227th Infantry Brigade (United Kingdom)

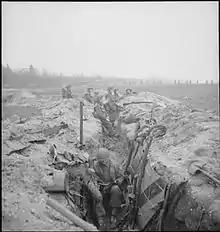
Men of the 2nd Battalion, Argyll and Sutherland Highlanders in captured German trenches, 8 February 1945.

In the opening of Operation VERITABLE (8 February 1945), 15th (Scottish), operating as part of Lieutenant-General Brian Horrocks' XXX Corps, had the task of breaching the northern extension of the Siegfried Line, consisting of anti-tank ditches, minefields, concrete emplacements and barbed-wire entanglements, and then seizing the key ground around Cleve. The division led with 46th (Highland) Brigade on the right and 227th (Highland) on the left. The opening phase went well, the troops having more difficulties with mud and mines than with the enemy. By dark, 227th Brigade had captured Kranenburg. But the follow-up attack by 44th (Lowland) Brigade, carried on tanks and in Kangaroo APCs, and preceded by flail and bridging tanks, was held up on the rough tracks. However, Horrocks heard that the Scots were entering Cleve, so he launched 43rd (Wessex) Division to pass through 15th (Scottish). He afterwards referred to this as "one of the worst mistakes I made in the war..." 15th (Scottish) had not got as far as reported, and the arrival of 43rd caused "one of the worst traffic jams of the whole war ... The language heard that night has seldom if ever been equalled."